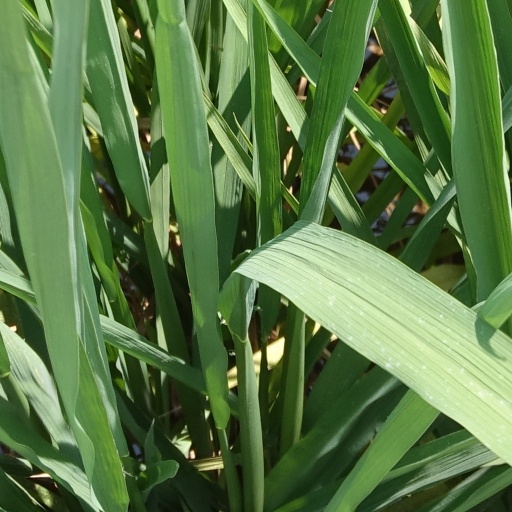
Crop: rice